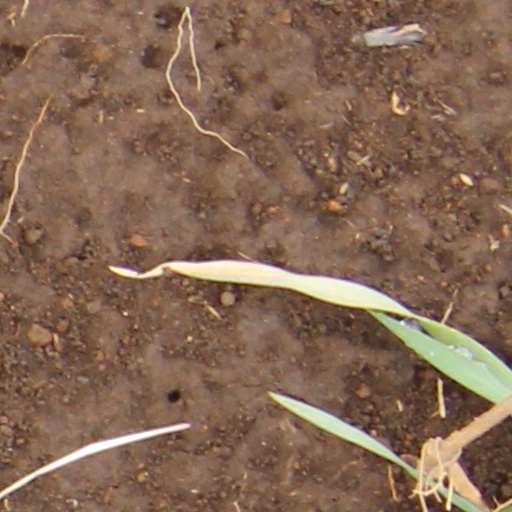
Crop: wheat